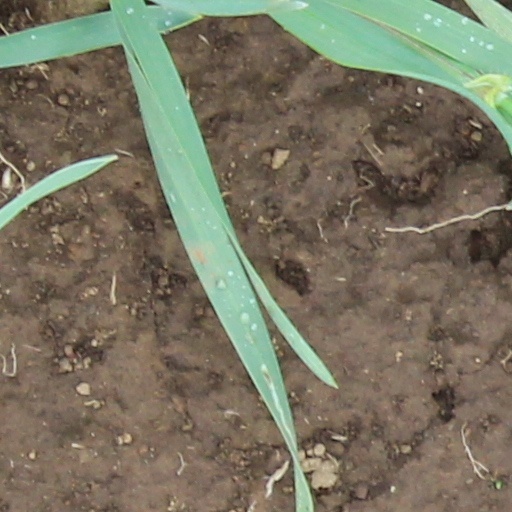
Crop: wheat